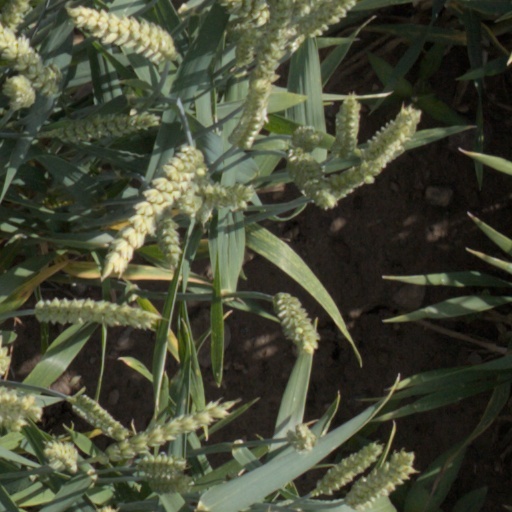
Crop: wheat